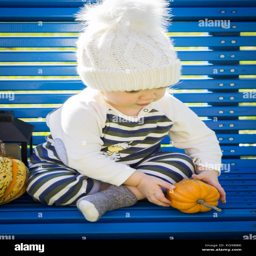
baby sitting on the bench in courtyard and playing with pumpkins in warm autumn sunny day